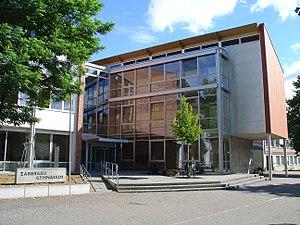
Le Zabergäu-Gymnasium Brackenheim est un lycée allemand fondé au XVᵉ siècle à Brackenheim, Bade-Wurtemberg. En 2014, l'école compte environ 834 étudiants et 73 enseignants.